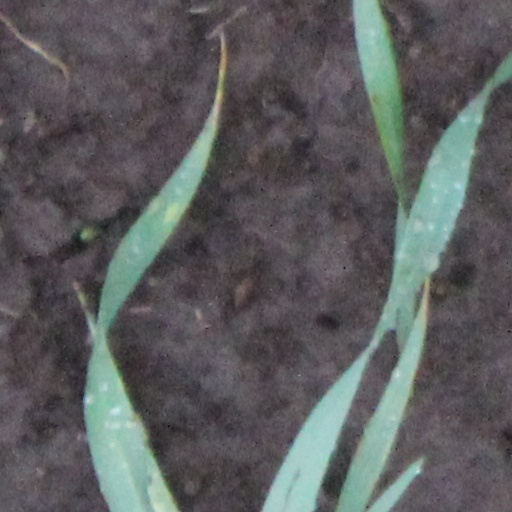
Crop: wheat